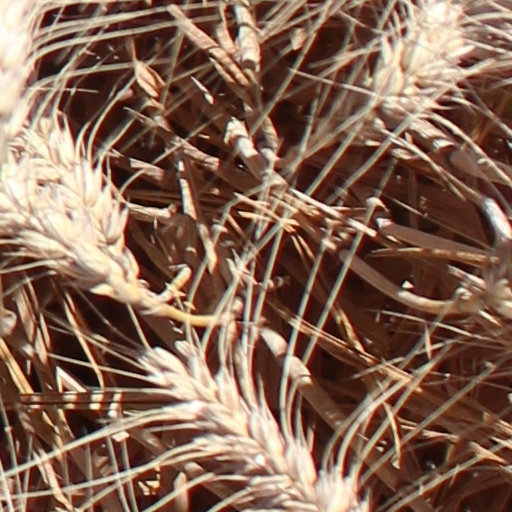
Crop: wheat